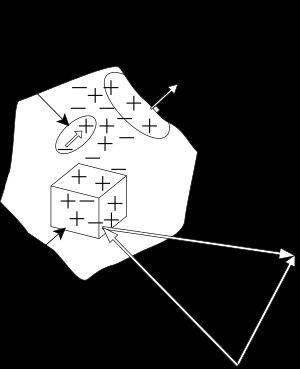
En électromagnétisme, les équations de Jefimenko, nommées d'après Oleg D. Jefimenko, donnent le champ électrique et le champ magnétique dus à une distribution de charges électriques et de courant électrique dans l'espace. Elles prennent en compte le retard dû à la propagation des champs en raison de la valeur finie de la vitesse de la lumière et des effets relativistes. Elles peuvent donc être utilisées pour des charges et des courants en déplacement. Elles sont les solutions générales des équations de Maxwell pour n'importe quelle distribution arbitraire de charges et de courants.